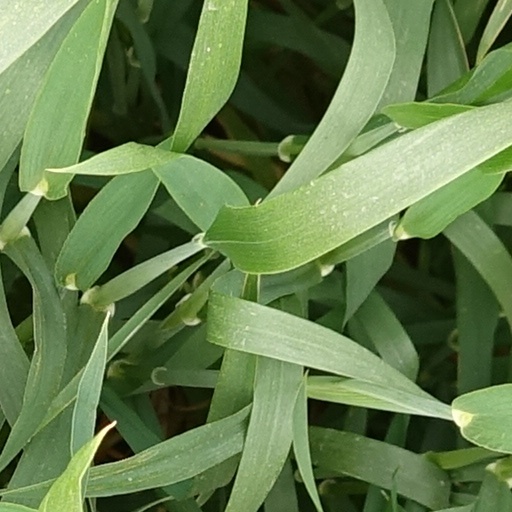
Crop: wheat